Brett Finch

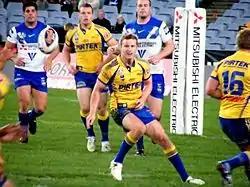
Finch while playing for Parramatta in 2008

The Sydney Roosters and Finch agreed on an early termination of his contract, allowing the Parramatta Eels to sign Finch on a two-year deal from the Roosters, commencing from the 2007 NRL season. The Parramatta club then extended his contract to the end of the 2011 NRL season, reportedly to be worth $1 million for three years.